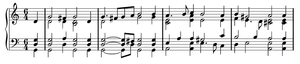
Premières mesures de la pièce anonyme intitulée Martin sayd to his man, extraite du Fitzwilliam Virginal Book n° 212
Le Fitzwilliam Virginal Book est le plus important recueil de musique pour le virginal ou le clavecin en Angleterre à la fin du XVIᵉ siècle et au début du XVIIᵉ siècle. Il est conservé au Fitzwilliam Museum, à Cambridge.